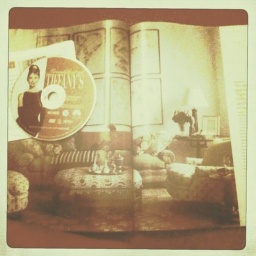
9/14looking forward to hopping into bed with my new house beautifuland breakfast at tiffany'sfoto taken with iphone hipstomaticedited in picnik